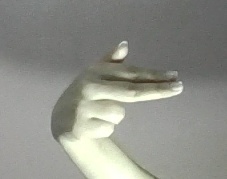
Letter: ghain